Fantasy literature

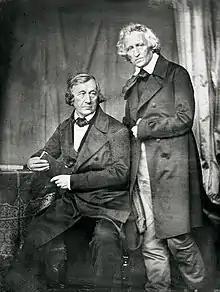
The Grimm brothers.

Fantasy literature is literature set in an imaginary universe, often but not always without any locations, events, or people from the real world. Magic, the supernatural and magical creatures are common in many of these imaginary worlds. Fantasy literature may be directed at both children and adults.